Chinese Fables and Folk Stories

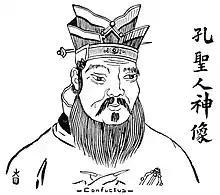
"A Lesson from Confucius" in "Chinese Fables and Folk Stories"

Published in 1908, "Chinese Fables and Folk Stories" pre-dated the rise of vernacular Chinese and the New Culture Movement in China. Until the 1920s, the very idea that oral narratives should be recorded and studied for their own sake had been unthinkable, due to the dominance of classical Chinese as the standard written language used by the highly educated literati.